Hemothorax

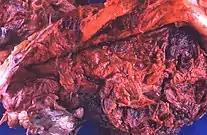

When a hemothorax occurs, blood enters the pleural cavity. The blood loss from the circulation has several effects. Firstly, as blood builds up within the pleural cavity, it begins to interfere with the normal movement of the lungs, preventing one or both lungs from fully expanding and thereby interfering with the normal transfer of oxygen and carbon dioxide to and from the blood. Secondly, blood that has been lost into the pleural cavity can no longer be circulated. Hemothoraces can lead to significant blood loss – each half of the thorax can hold more than 1500 milliliters of blood, representing more than 25% of an average adult's total blood volume. The body may struggle to cope with this blood loss, and tries to compensate by maintaining blood pressure by forcing the heart to pump harder and faster, and by squeezing or constricting small blood vessels in the arms and legs. These compensatory mechanisms can be recognised by a rapid resting heart rate and cool fingers and toes.